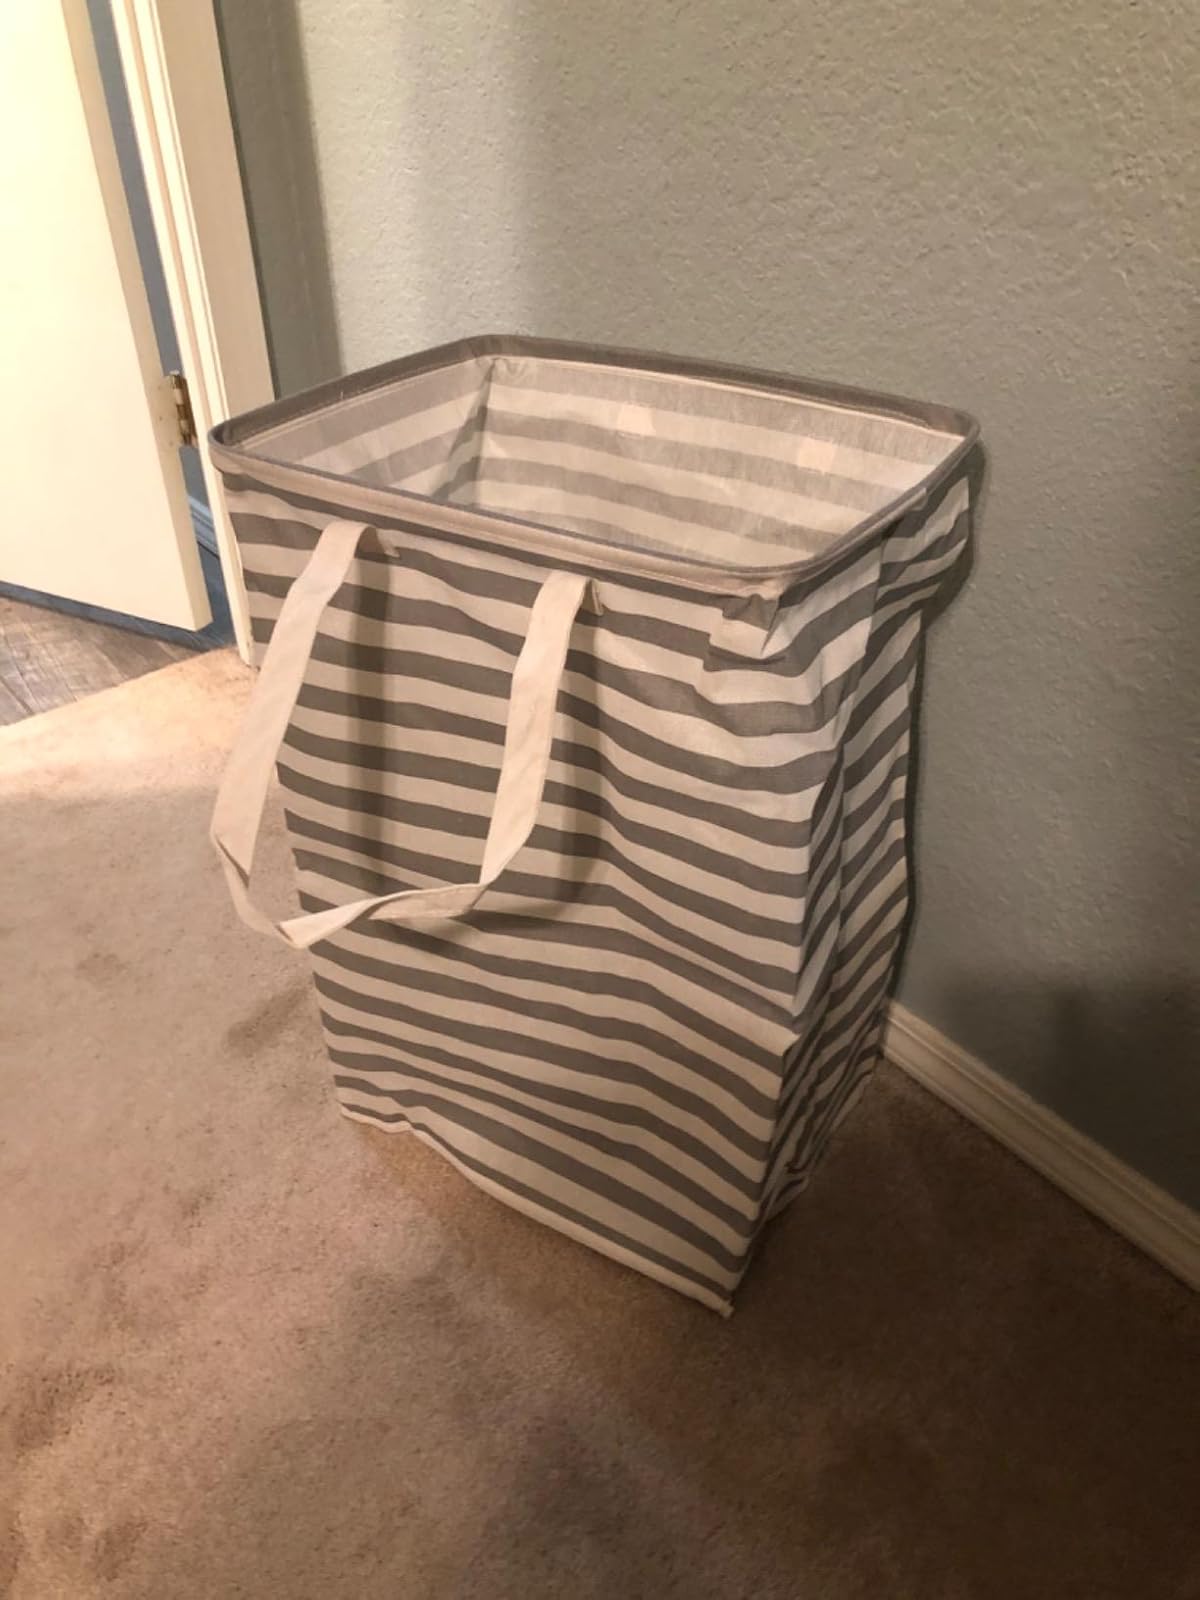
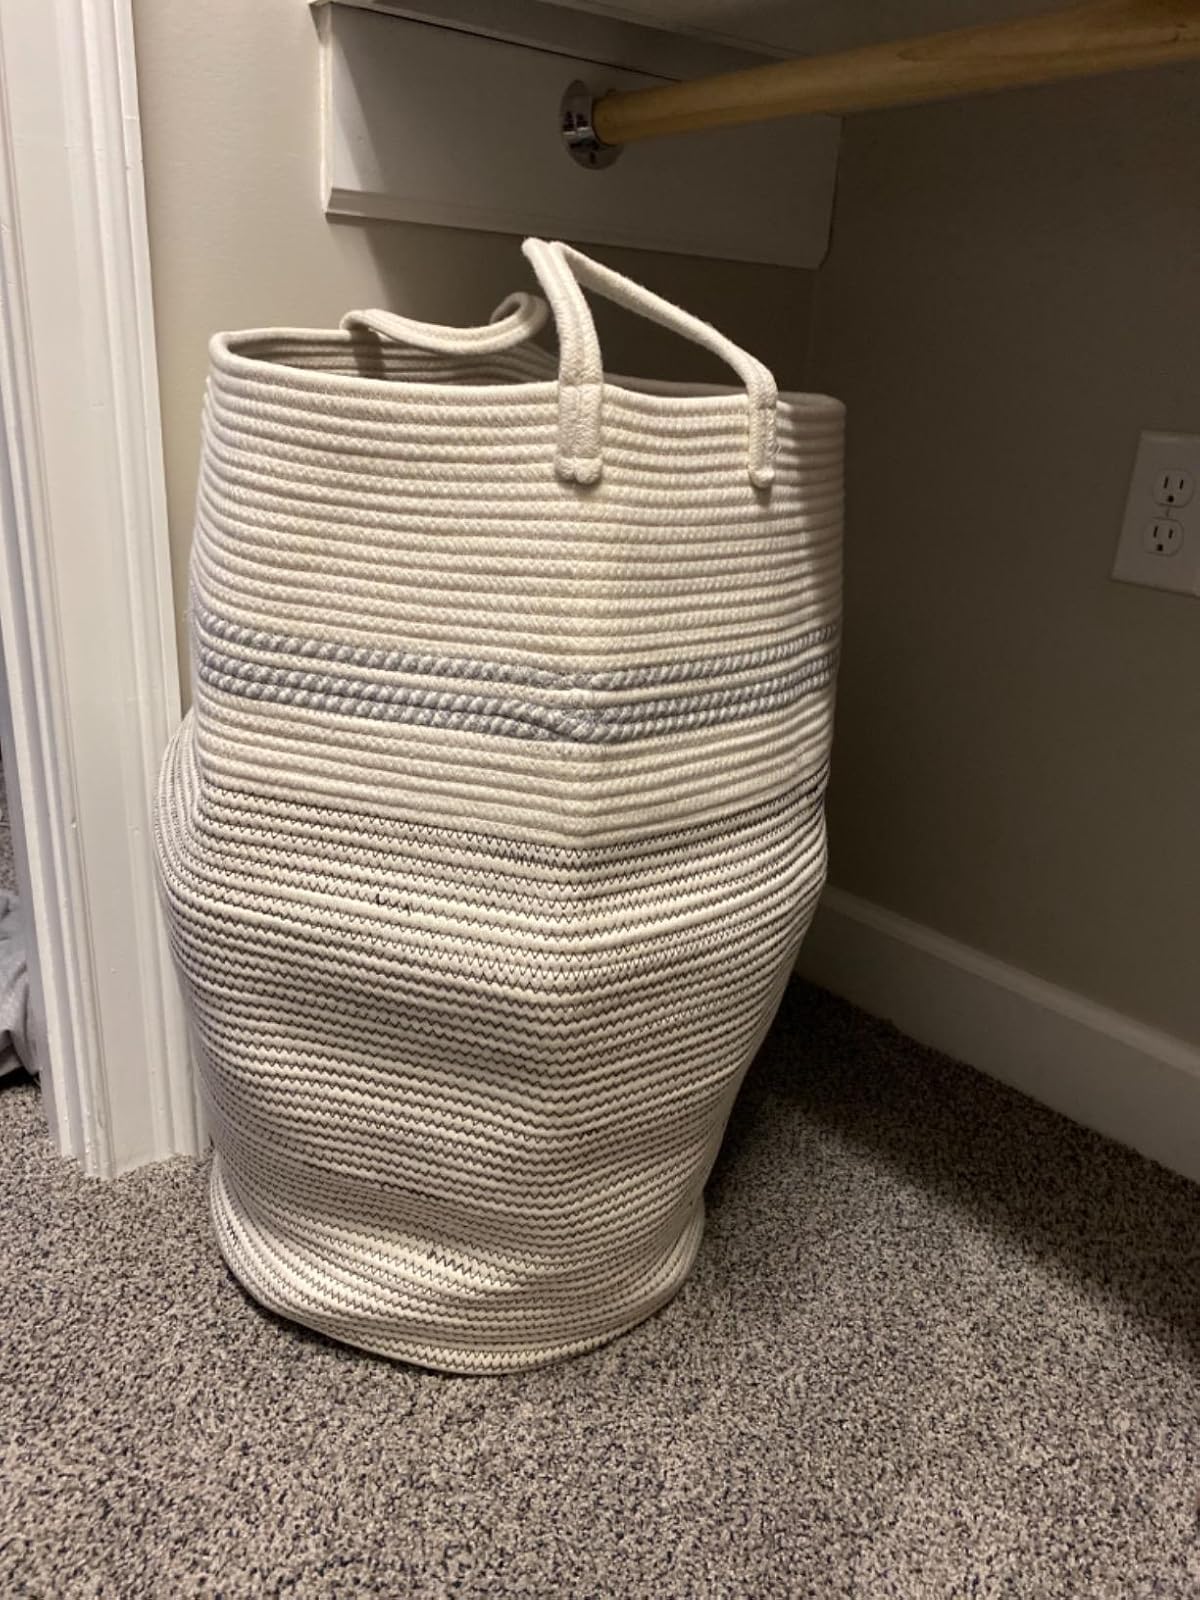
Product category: items_hamper
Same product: no